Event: Typhoon Ruby
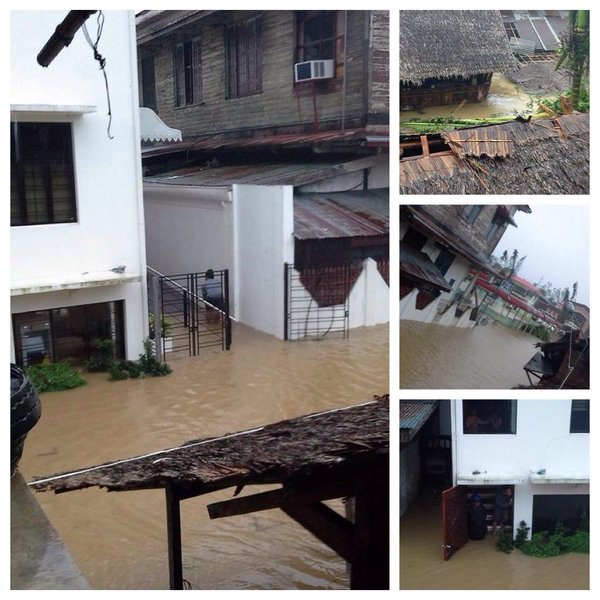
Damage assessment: damage